Walter Block

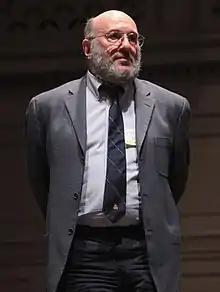
Block speaking in 2016

Walter Edward Block (born August 21, 1941) is an American Austrian School economist and anarcho-capitalist theorist. He was the Harold E. Wirth Eminent Scholar Endowed Chair in Economics at the School of Business at Loyola University New Orleans and a former senior fellow of the non-profit think-tank Ludwig von Mises Institute in Auburn, Alabama.